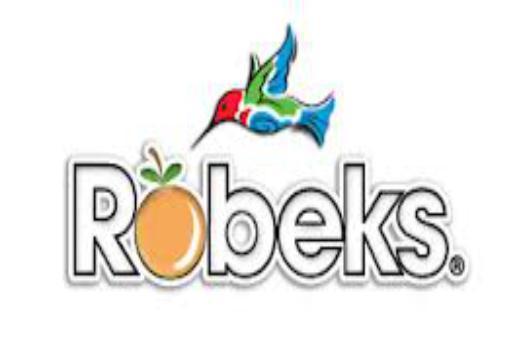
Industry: Food